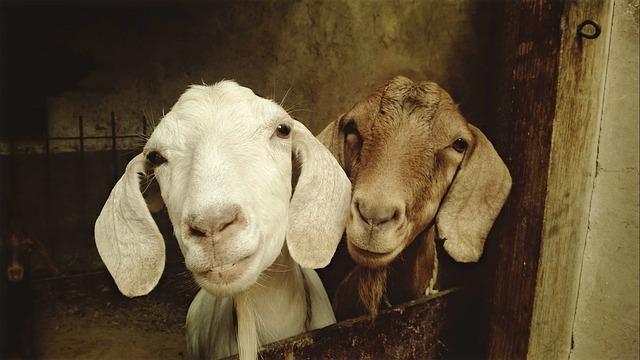
sheep